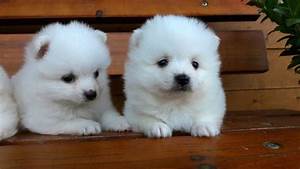
Label: cane